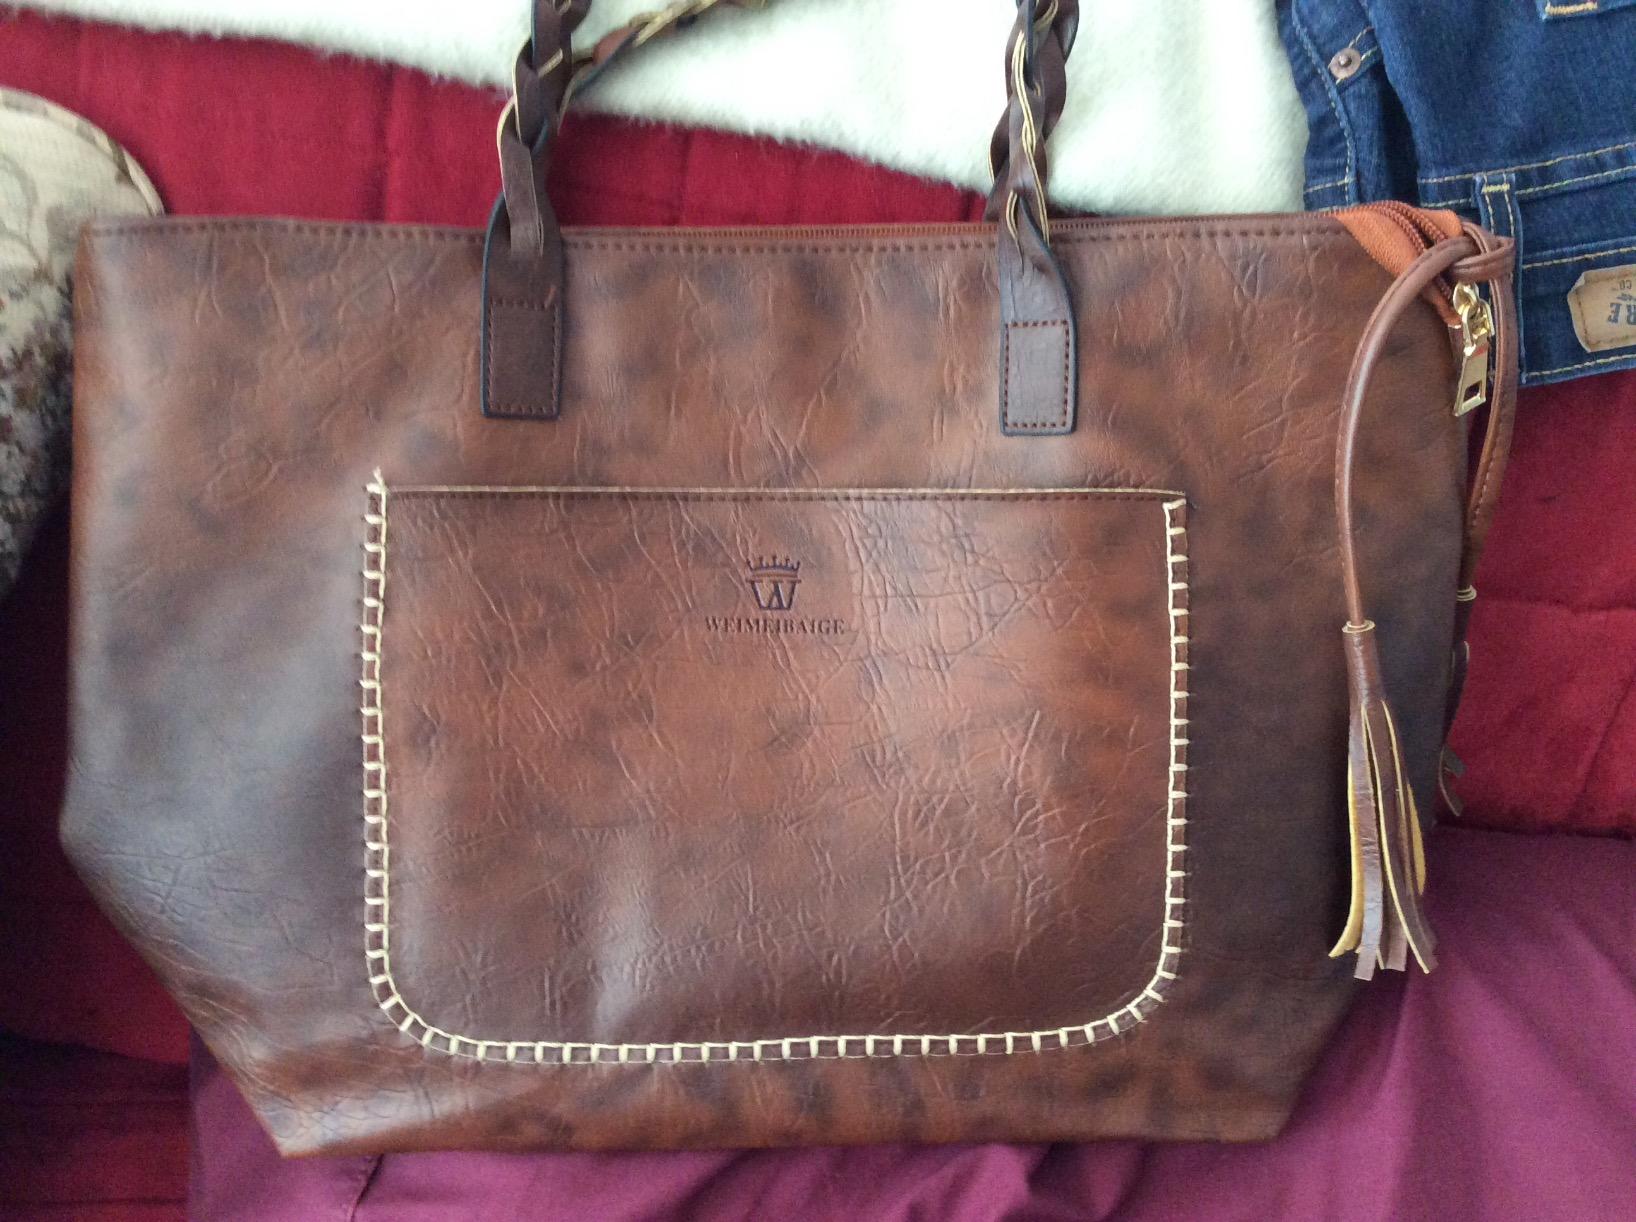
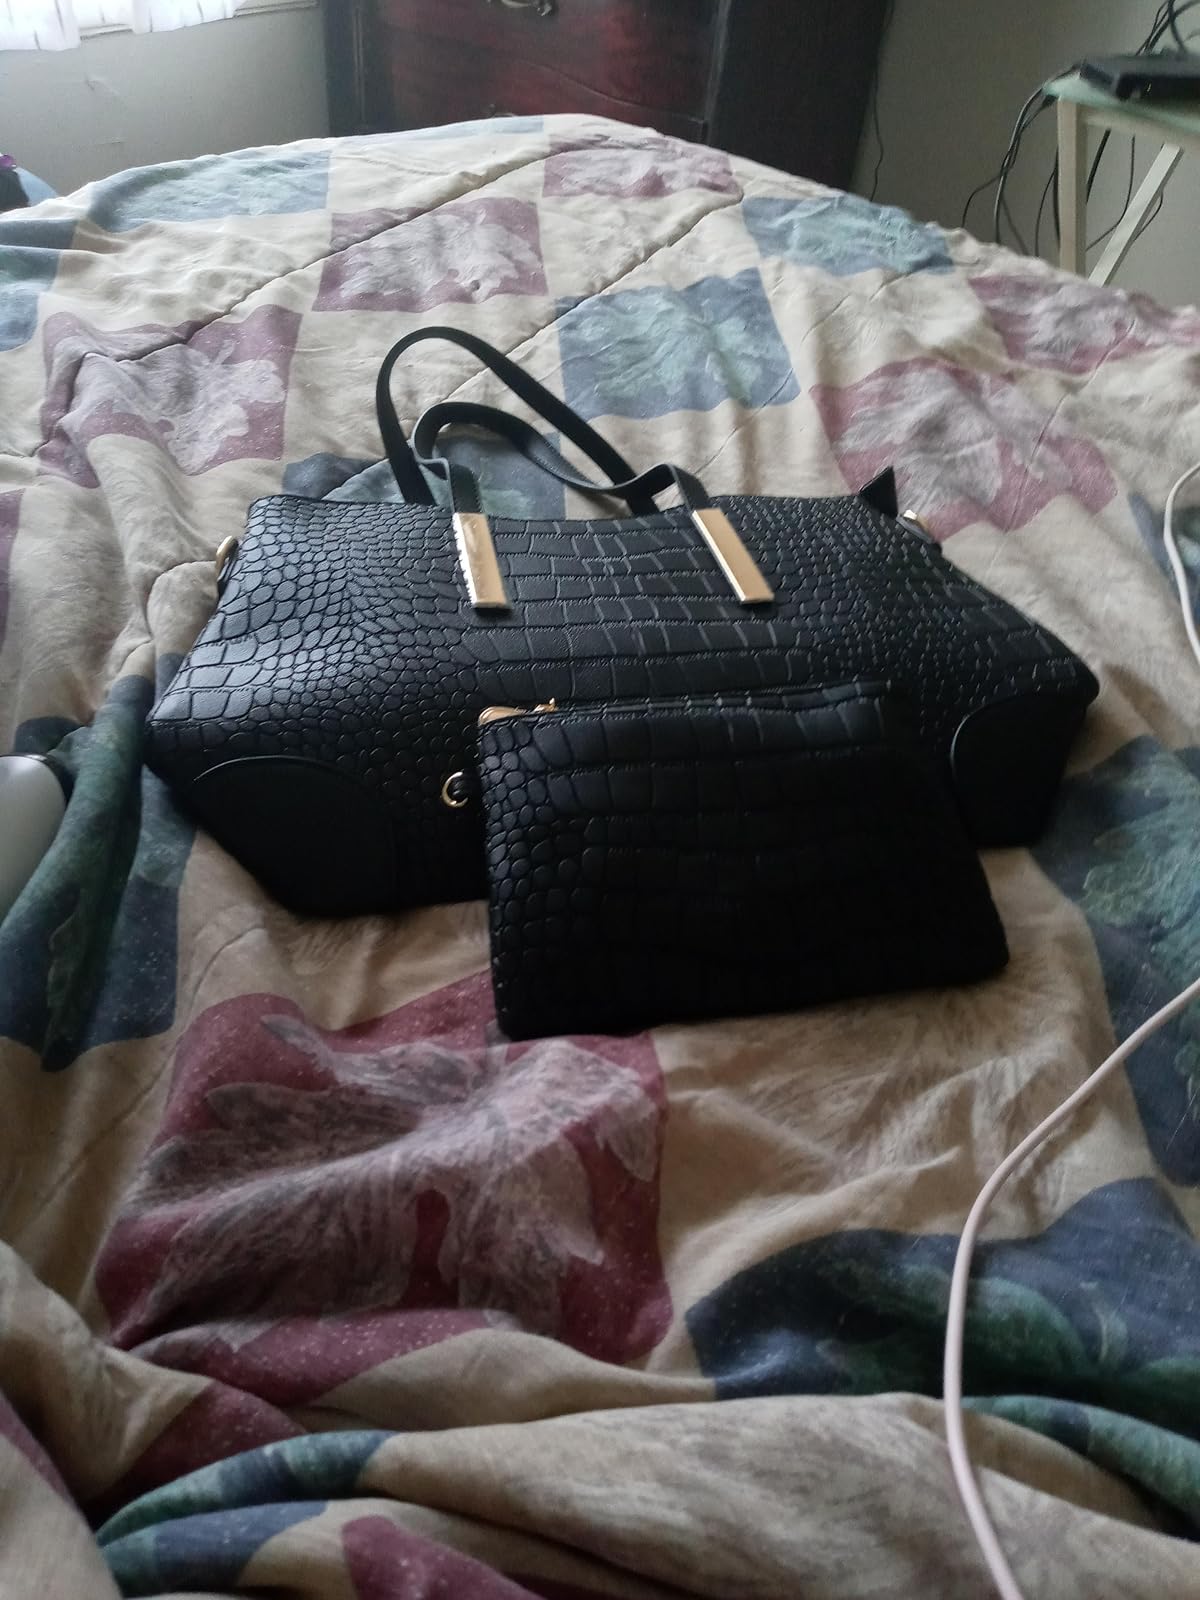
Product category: accessories_handbag
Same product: no